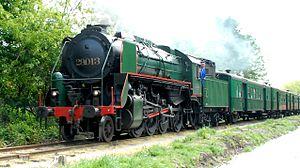
La locomotive à vapeur 29.013 préservée par la SNCB (les chemins de fer belges) est vue sur le chemin de fer touristique Stoomcentrum Maldegem à Eecloo
La Type 29 des chemins de fer belges (SNCB) était une série de locomotives à vapeur de conception américaine, acquise après la Seconde Guerre mondiale dans le cadre du plan Marshall.
Liste du matériel roulant de la Société nationale des chemins de fer belges